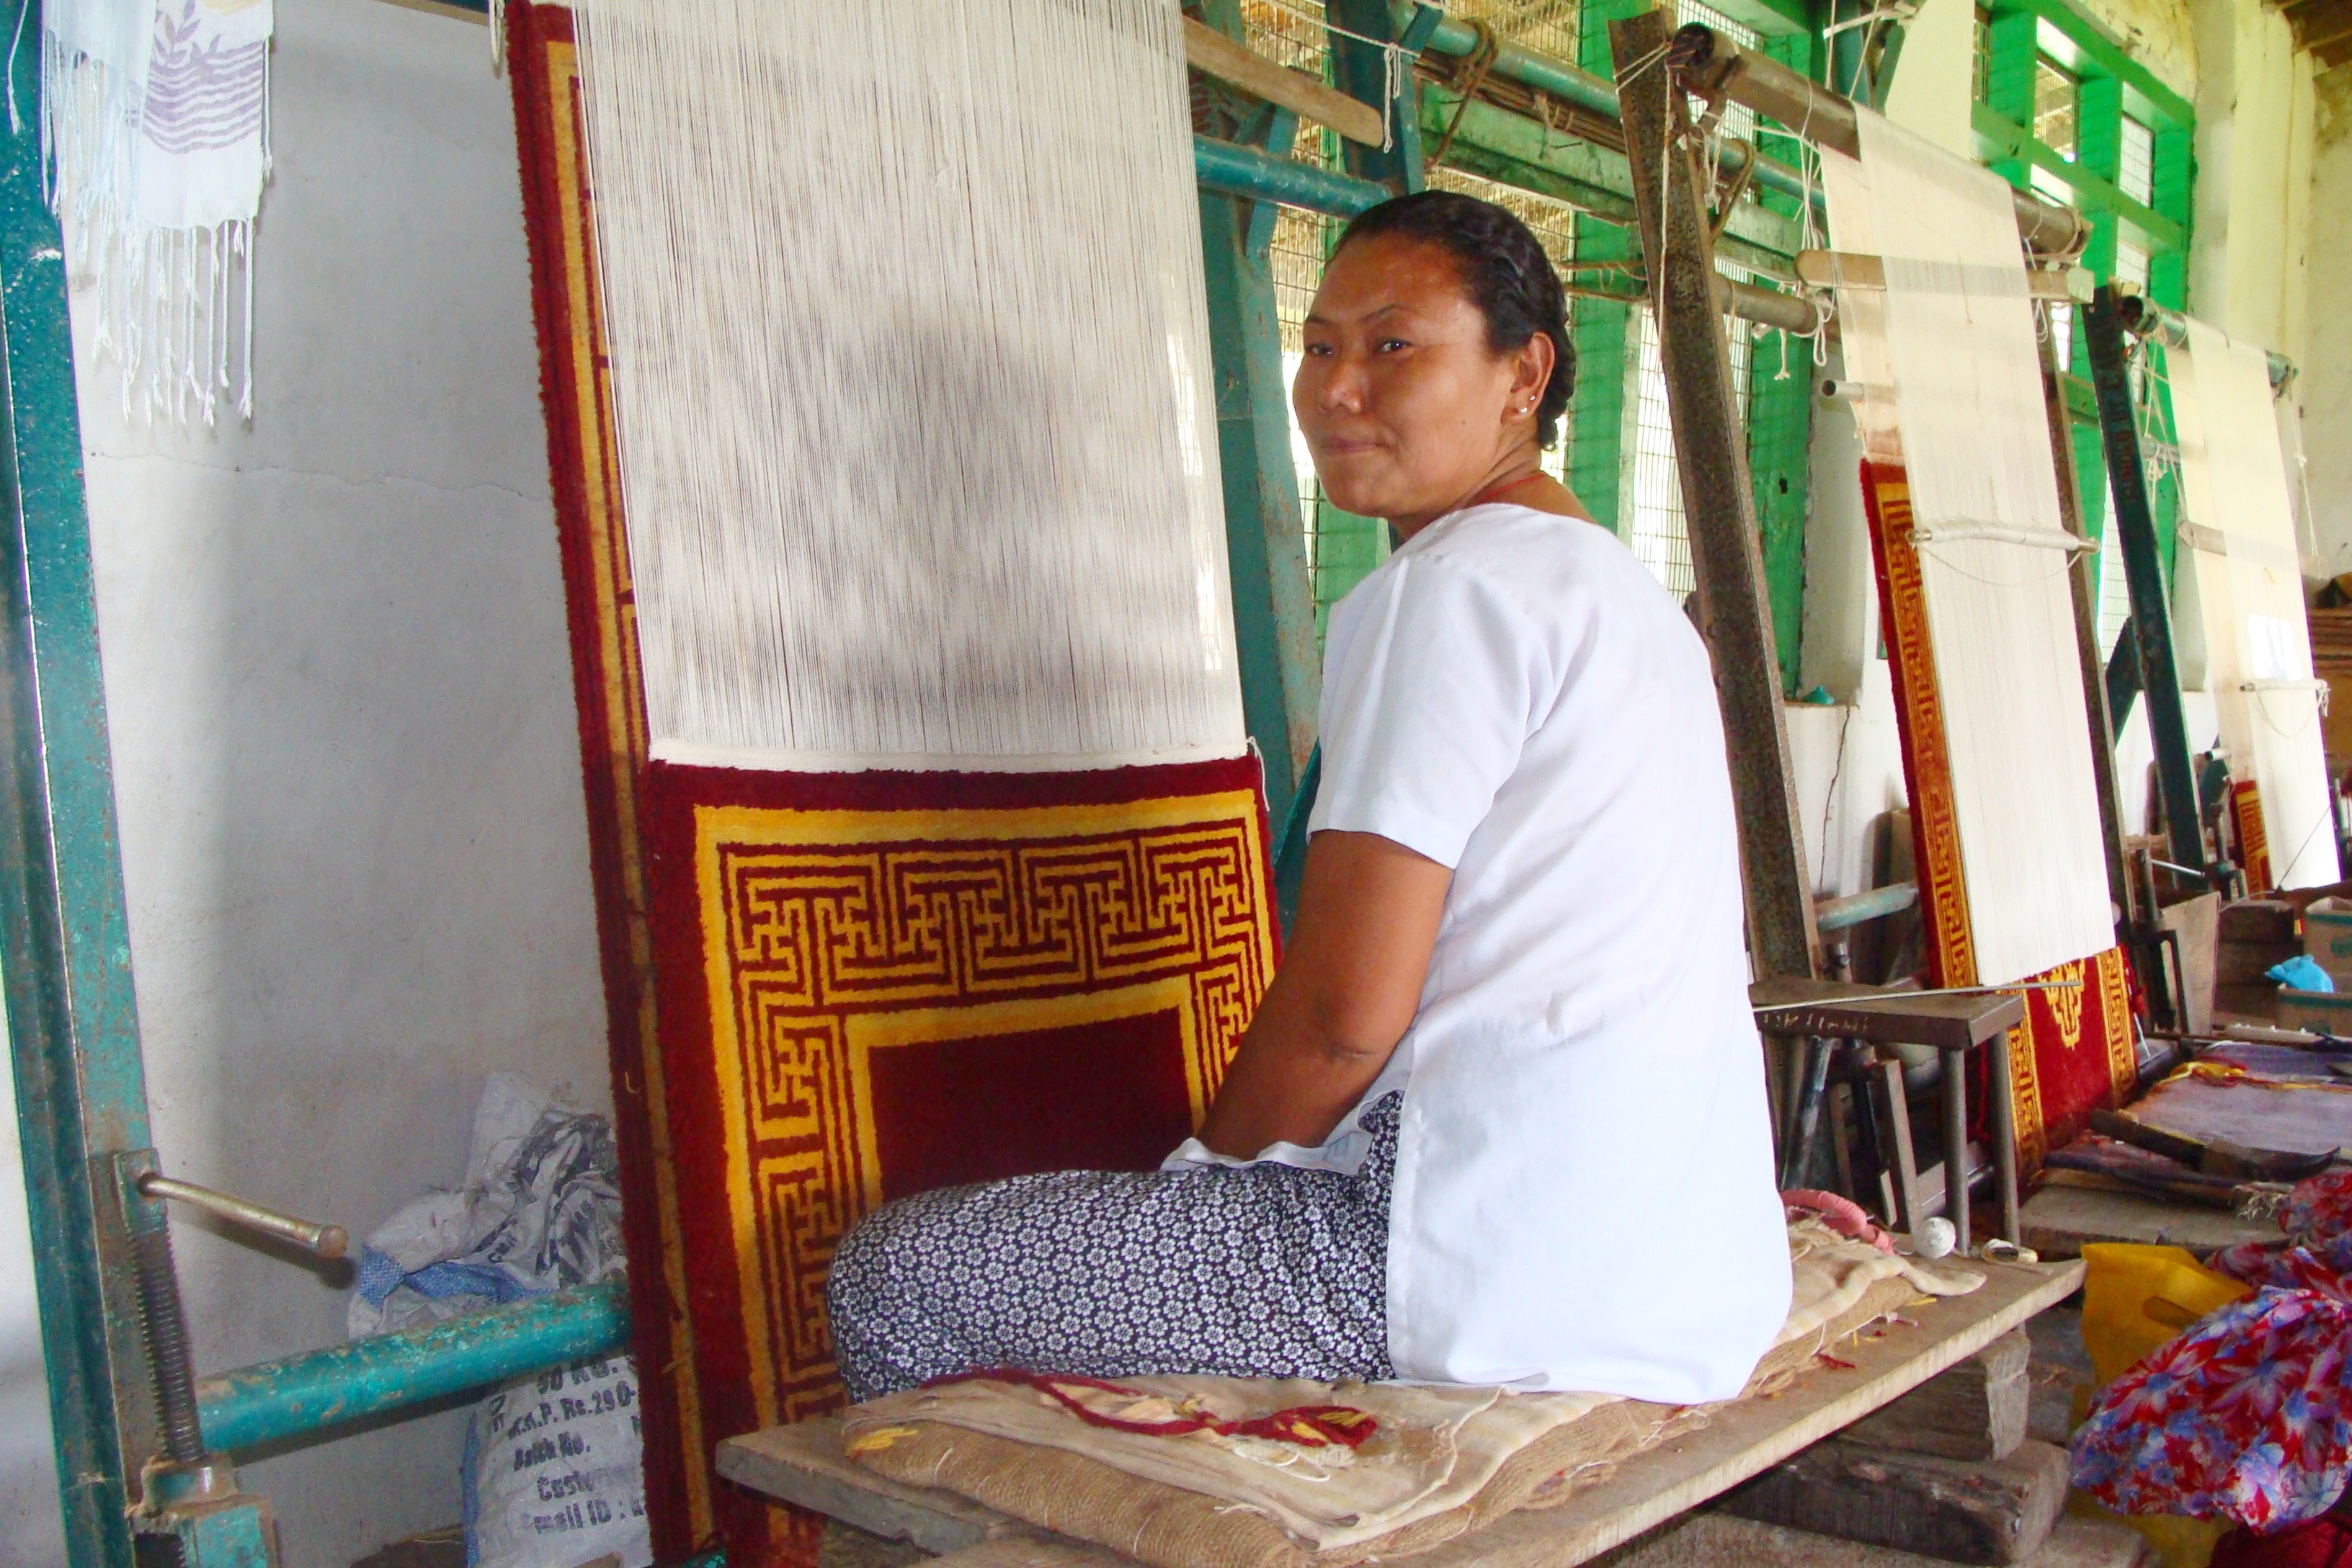
girl, window, lady, textile, art, temple, india, tibetan, karnataka, mundgod, mini tibet, tibetan settlement, carpet weaving, shopkeeper